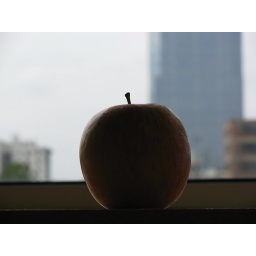
An apple takes in the view from a window in my department at work.